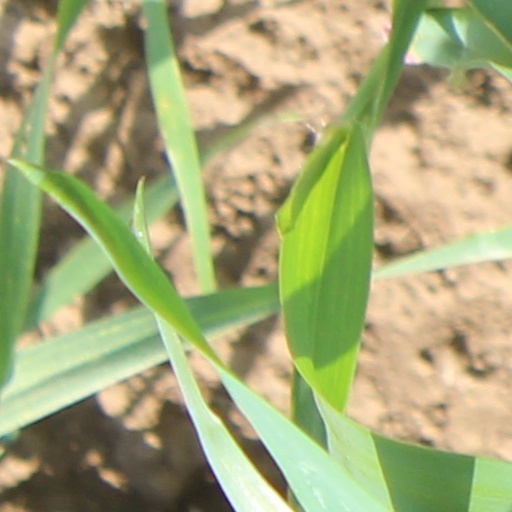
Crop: wheat